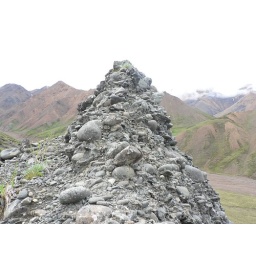
Some amazing river rocks that have been uplifted to the top of a ridge line by plate tectonics.